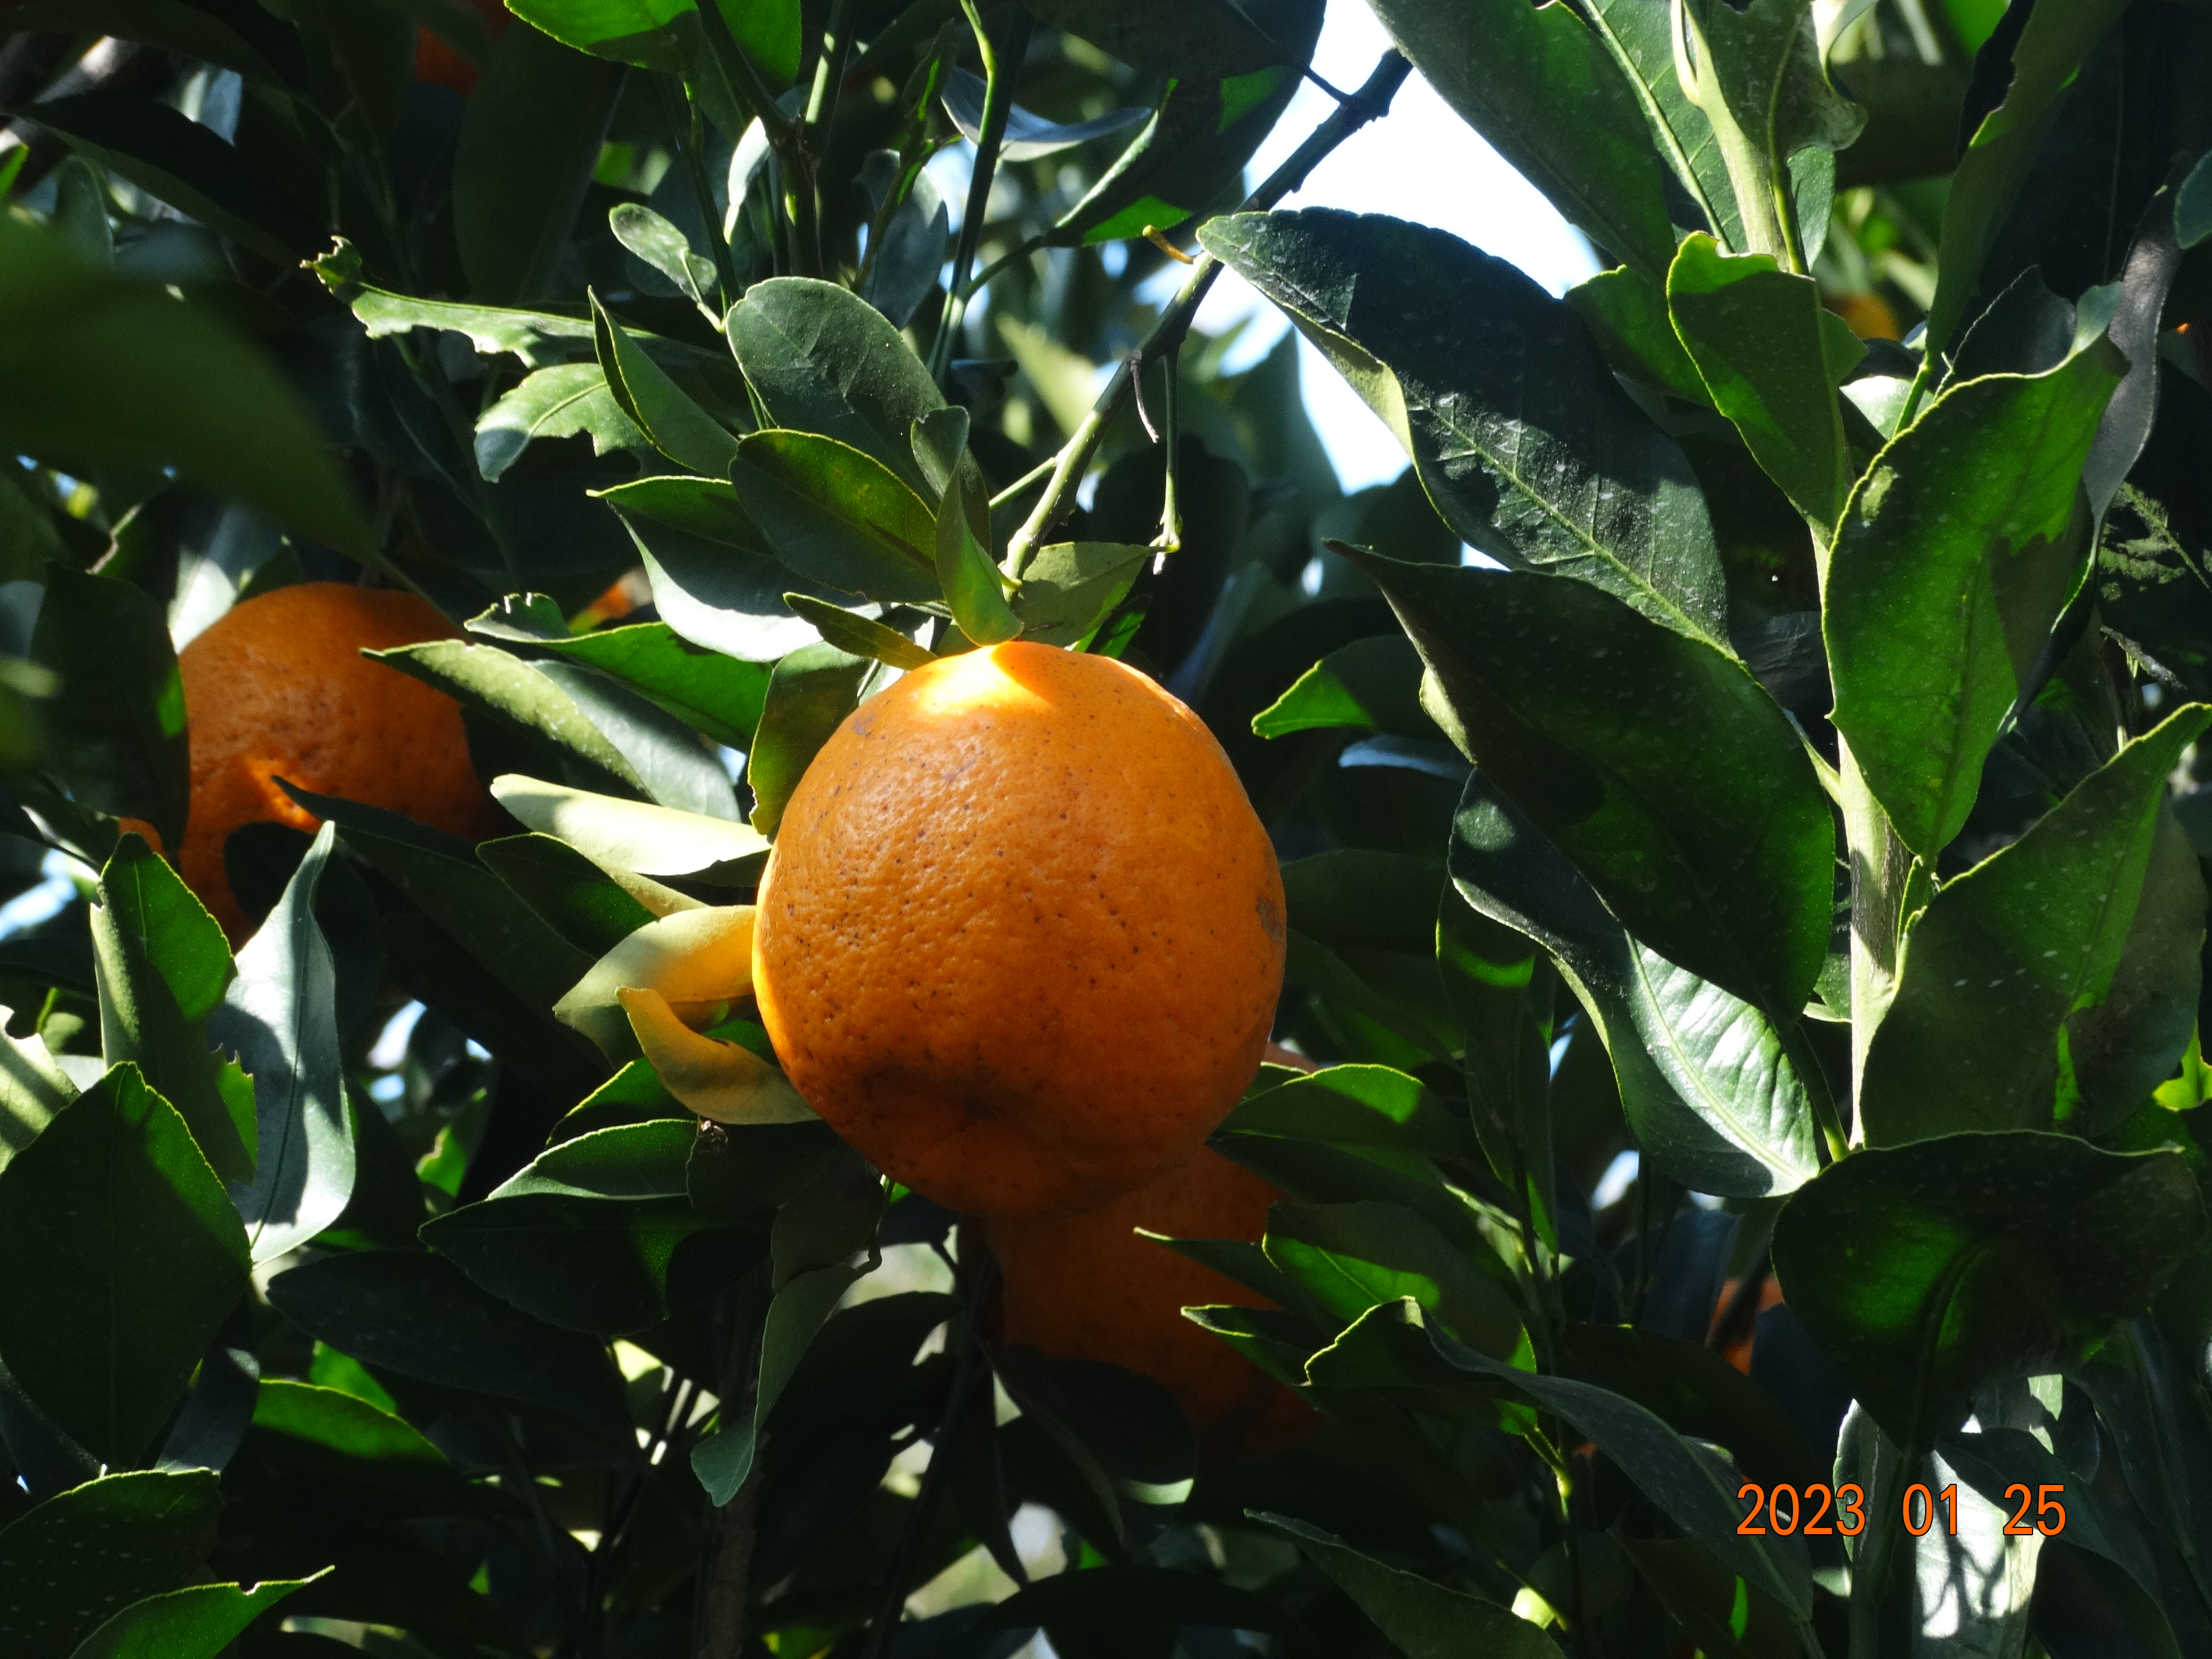
Citrus fruit variety: ponkan